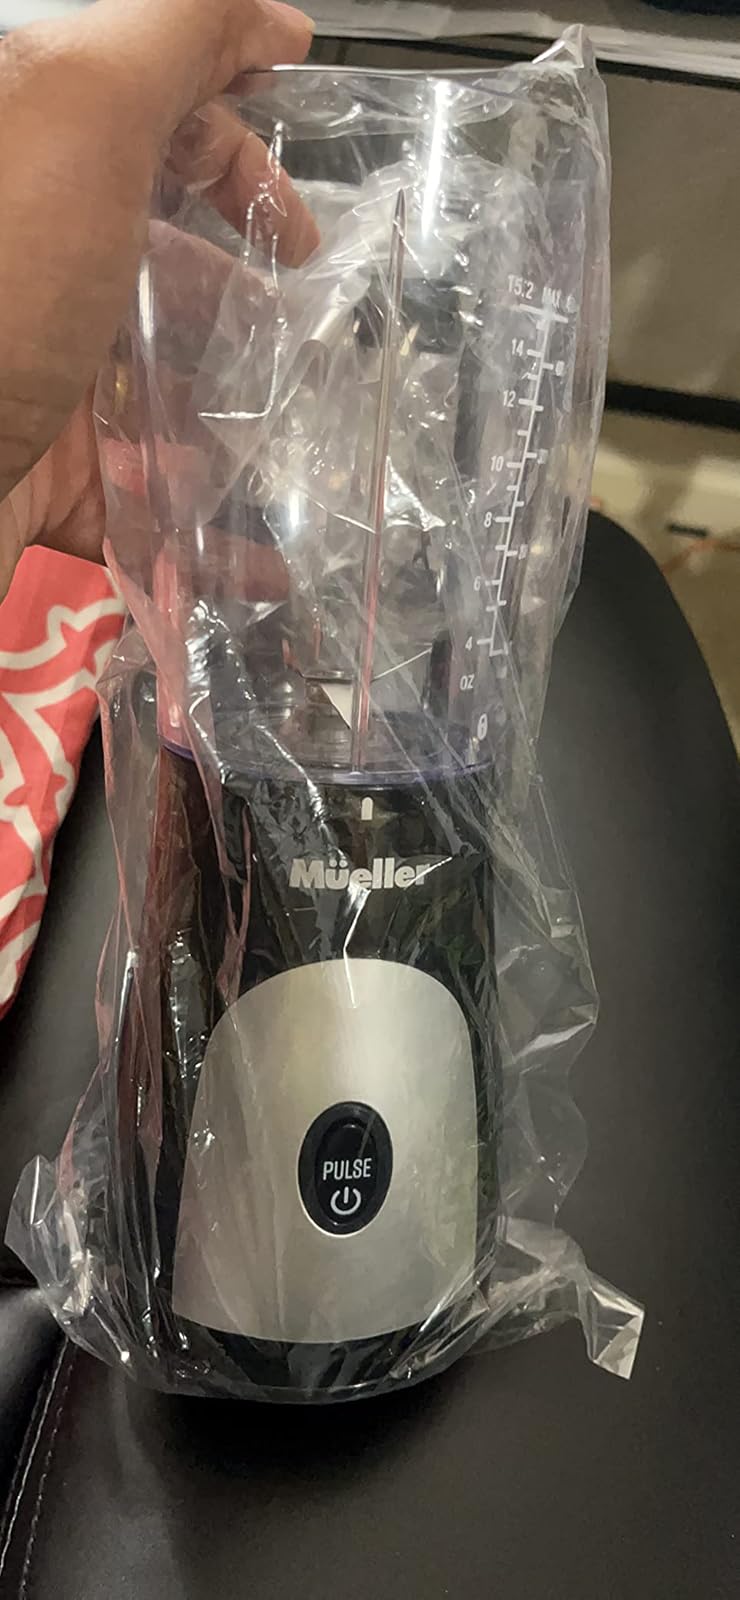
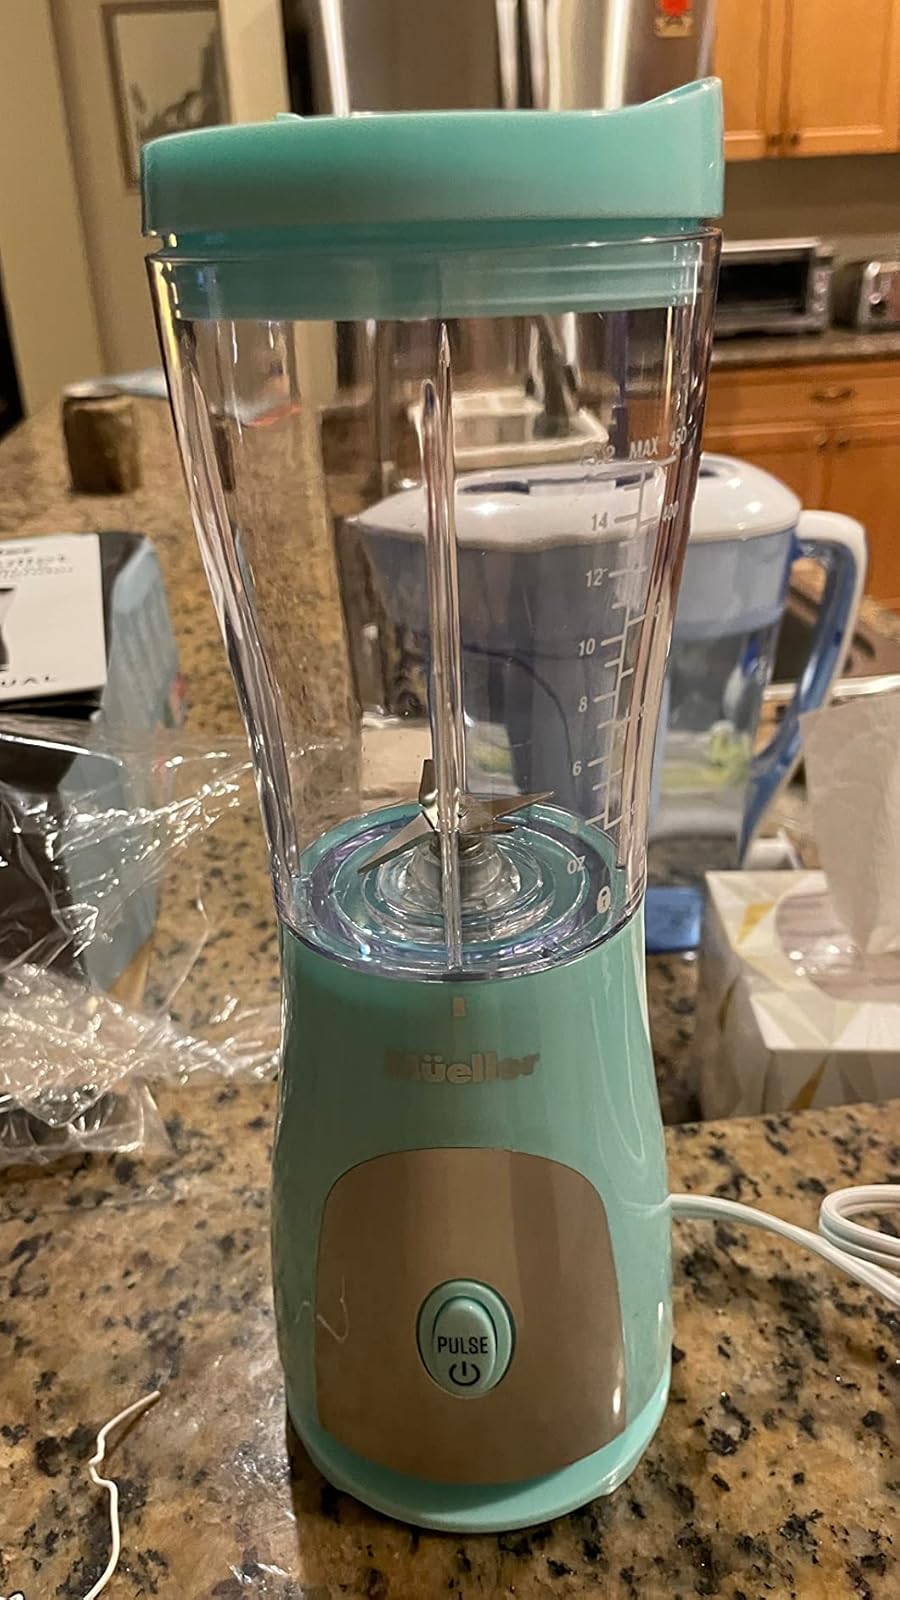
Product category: items_blender
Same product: no